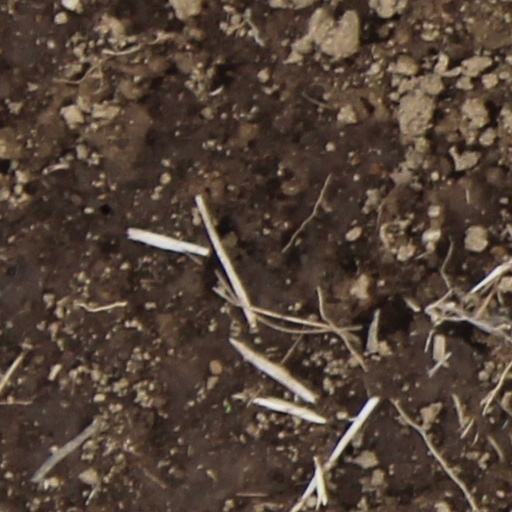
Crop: wheat